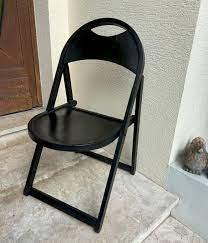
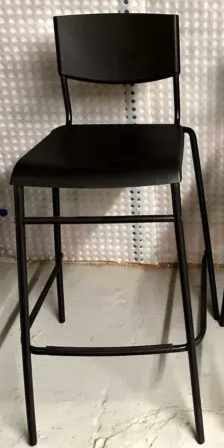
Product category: stool
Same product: no